Tejeda

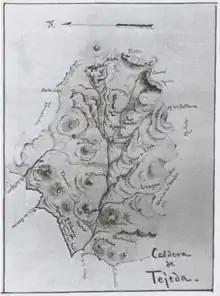
The caldera, drawing by Víctor Grau-Bassas

The village of Tejeda sits on the eastern edge of a volcanic basin or crater that bears its name ("caldera de Tejeda").